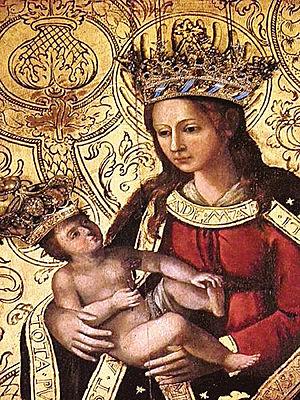
Tableau de Notre-Dame-de-Bonne-Nouvelle. Basilique Saint-Aubin en Notre-Dame-de-Bonne-Nouvelle de Rennes (35).
L’église Saint-Aubin basilique Notre-Dame-de-Bonne-Nouvelle, est une basilique catholique mineure situé dans le centre-ville de Rennes, en Bretagne, sur la place Sainte-Anne.